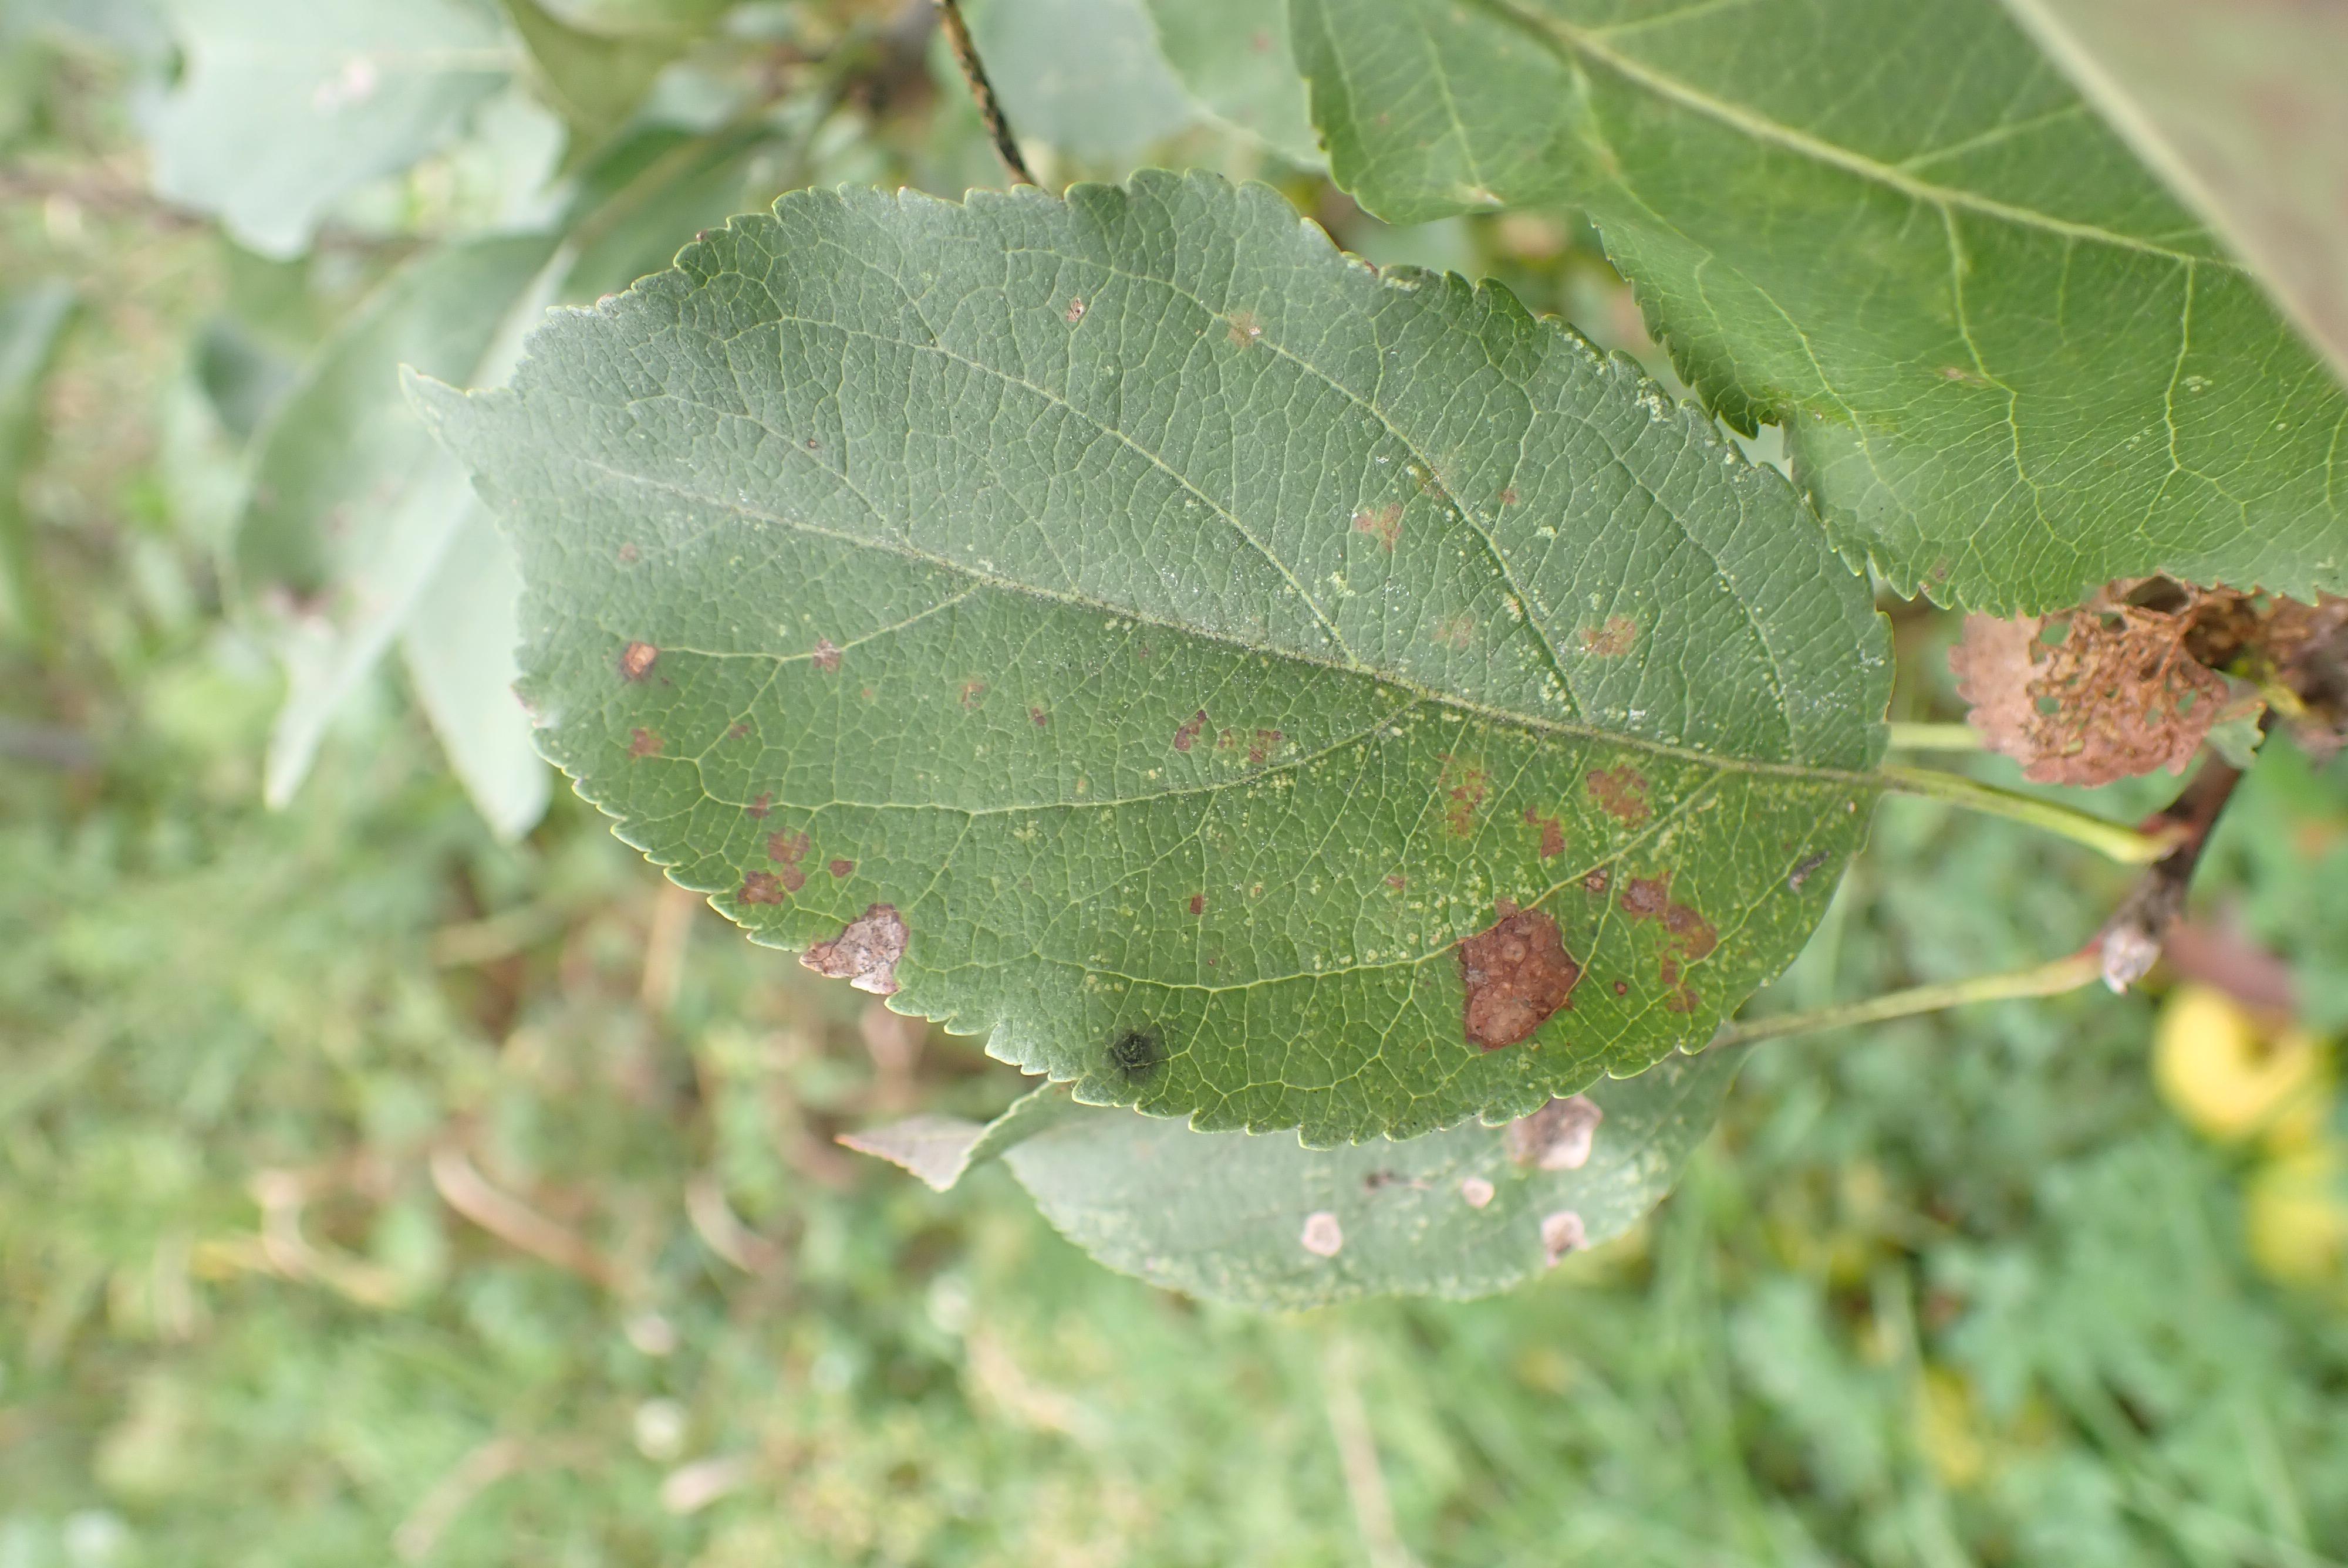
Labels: complex